Hambleden Lock

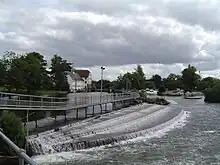
Weir, mill and walkway at Hambleden

There is reference to continuing use of the flash lock and winch at the weir until the middle of the nineteenth century. The channel downstream of the lock which takes navigation clear of the weir and weir pool was excavated in 1825.